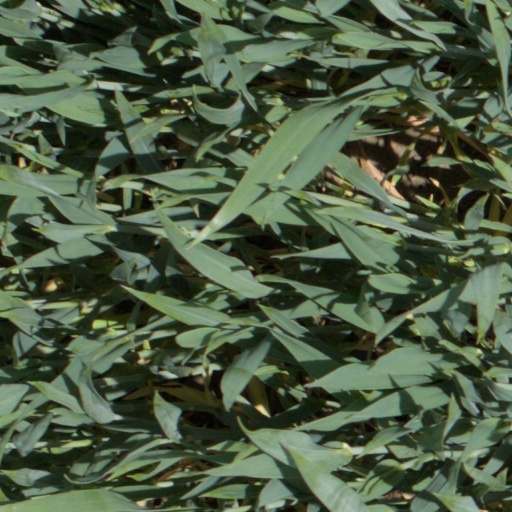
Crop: wheat